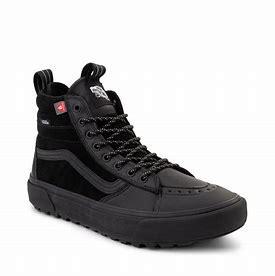
Brand: Vans
Model: SK8 Hi Skate